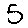
Label: 5